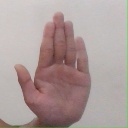
अक्षर: ध